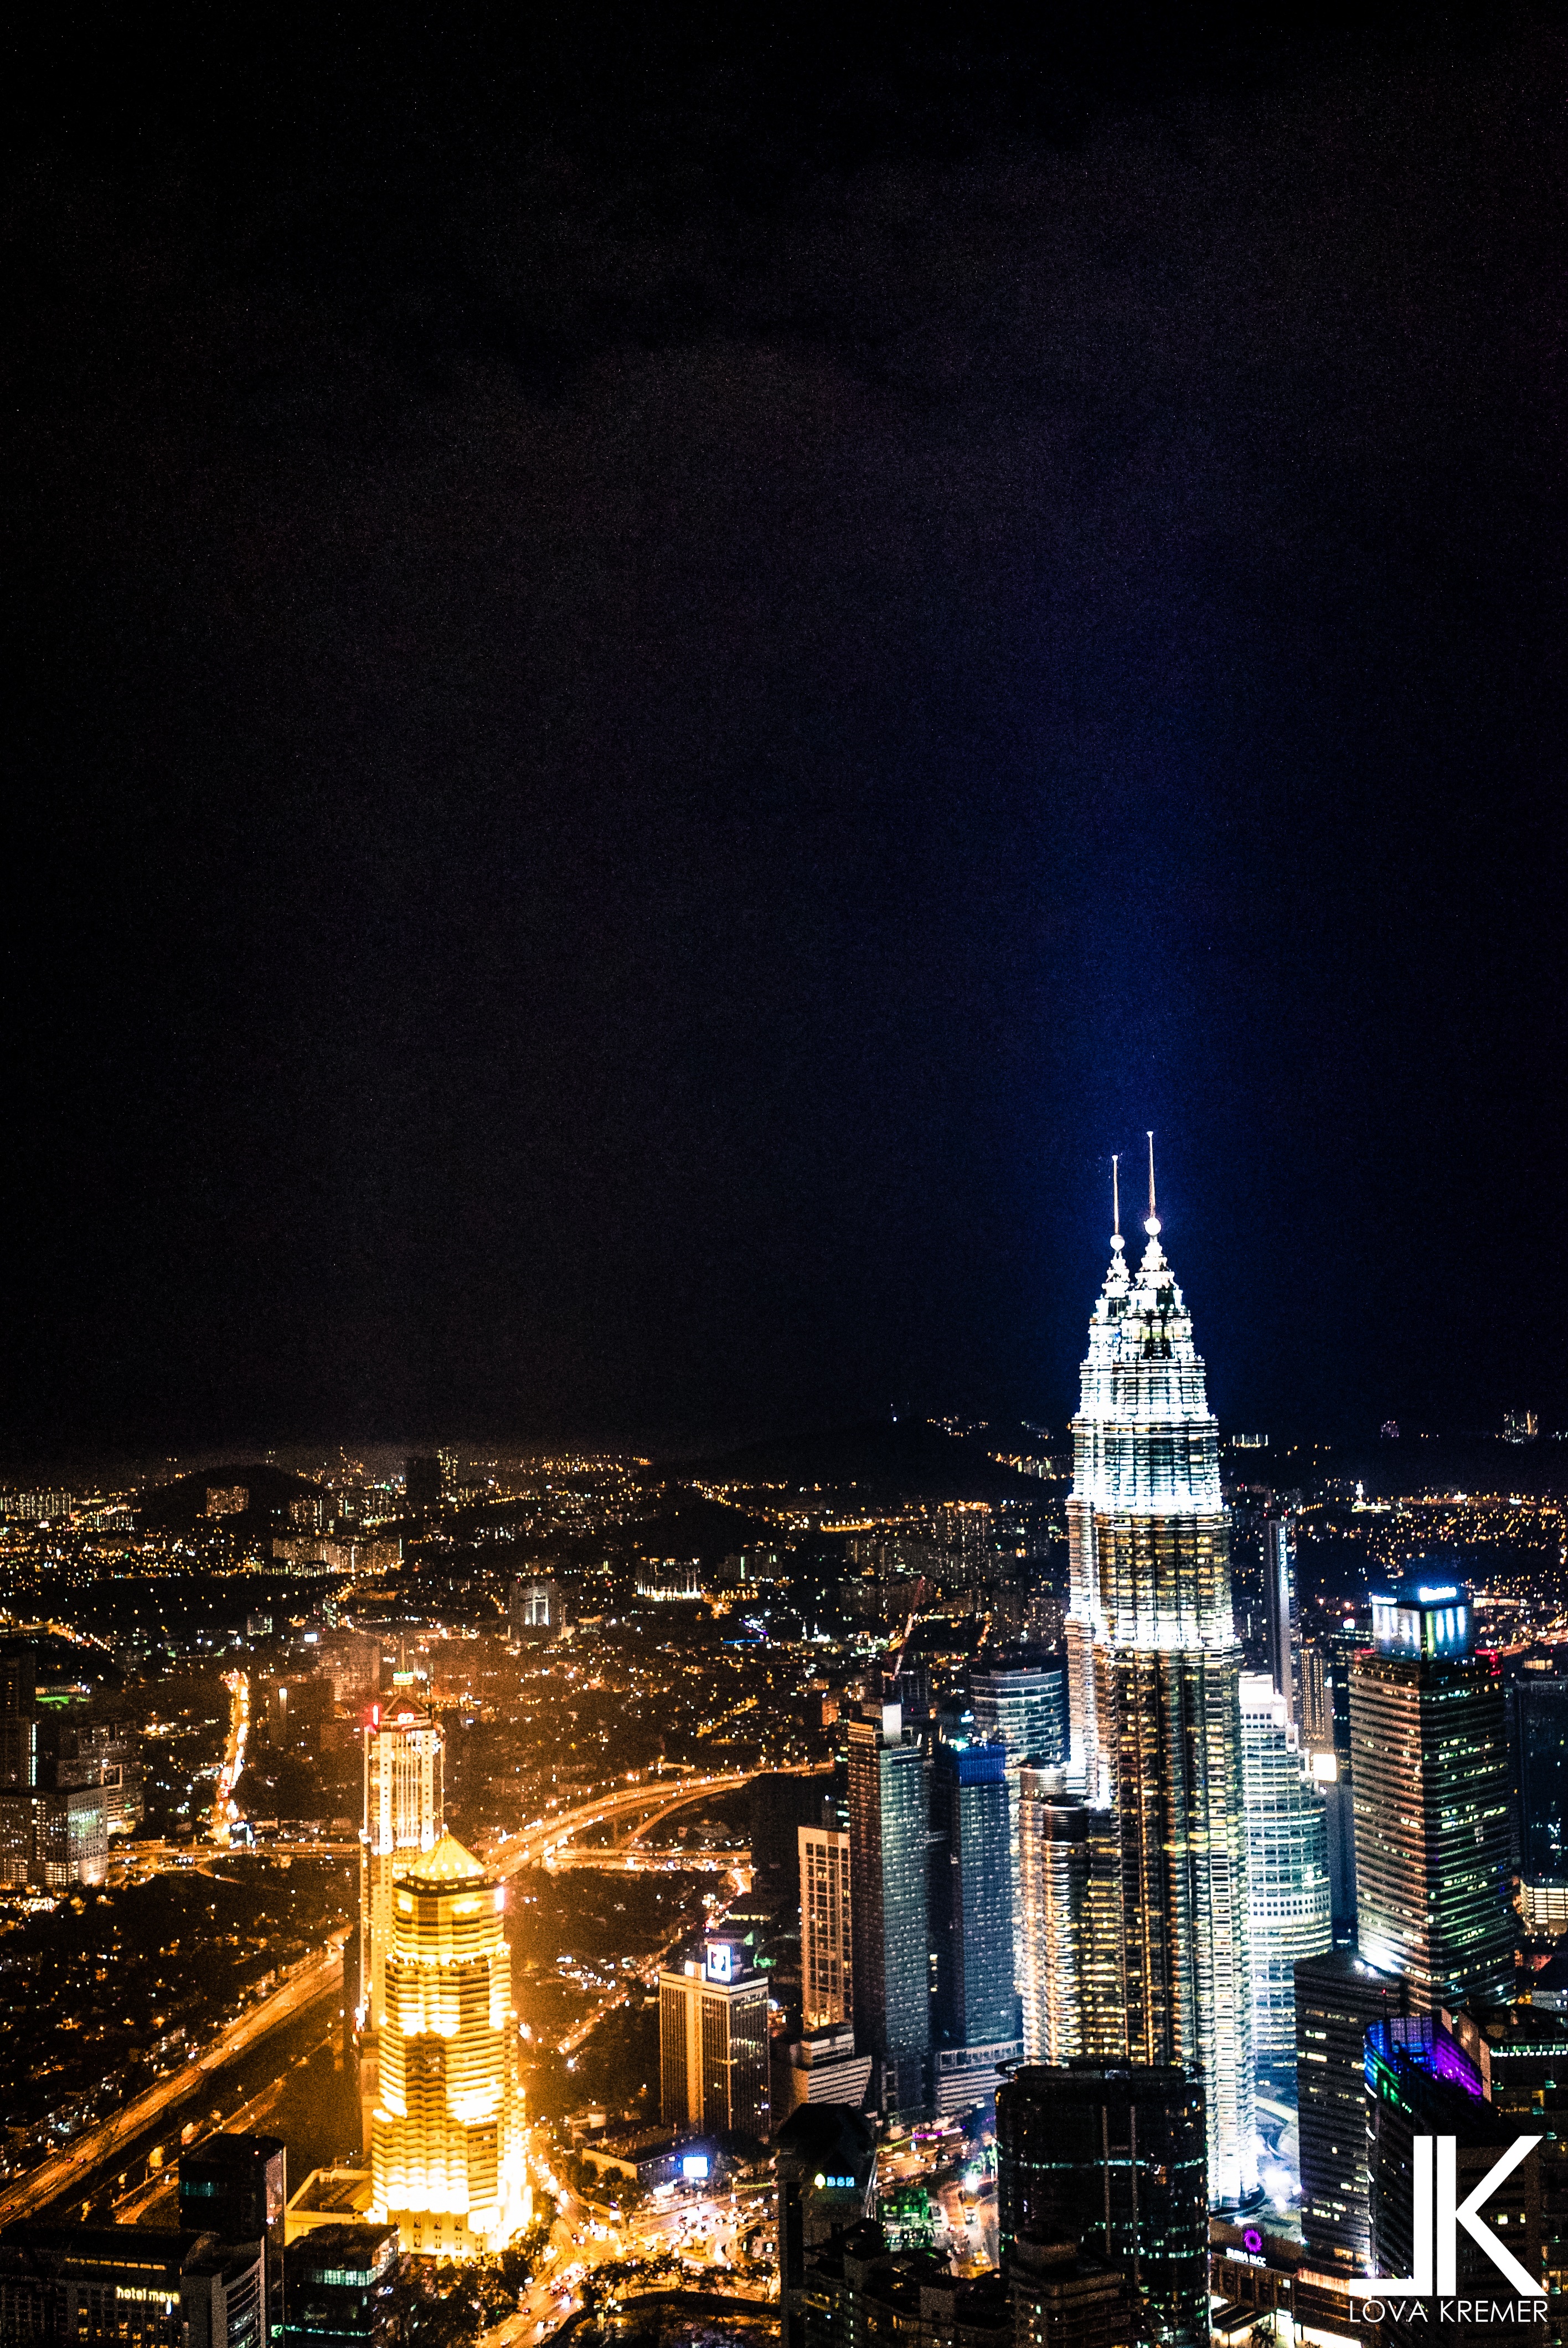
architecture, white, skyline, night, building, city, skyscraper, urban, cityscape, evening, office, landmark, darkness, exterior, black, lights, kuala lumpur, metropolis, petronas twin towers, klcc, human settlement